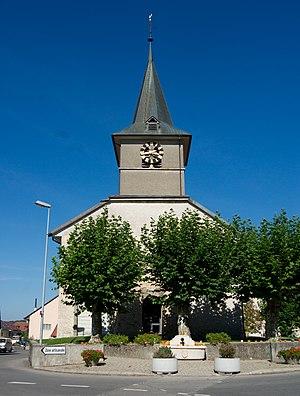
Eglise de Goumoens-la-Ville, Canton de Vaud, Suisse.